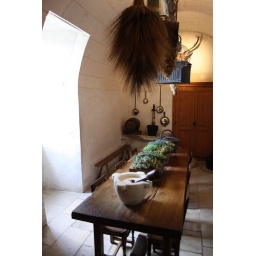
A working table in the kitchen